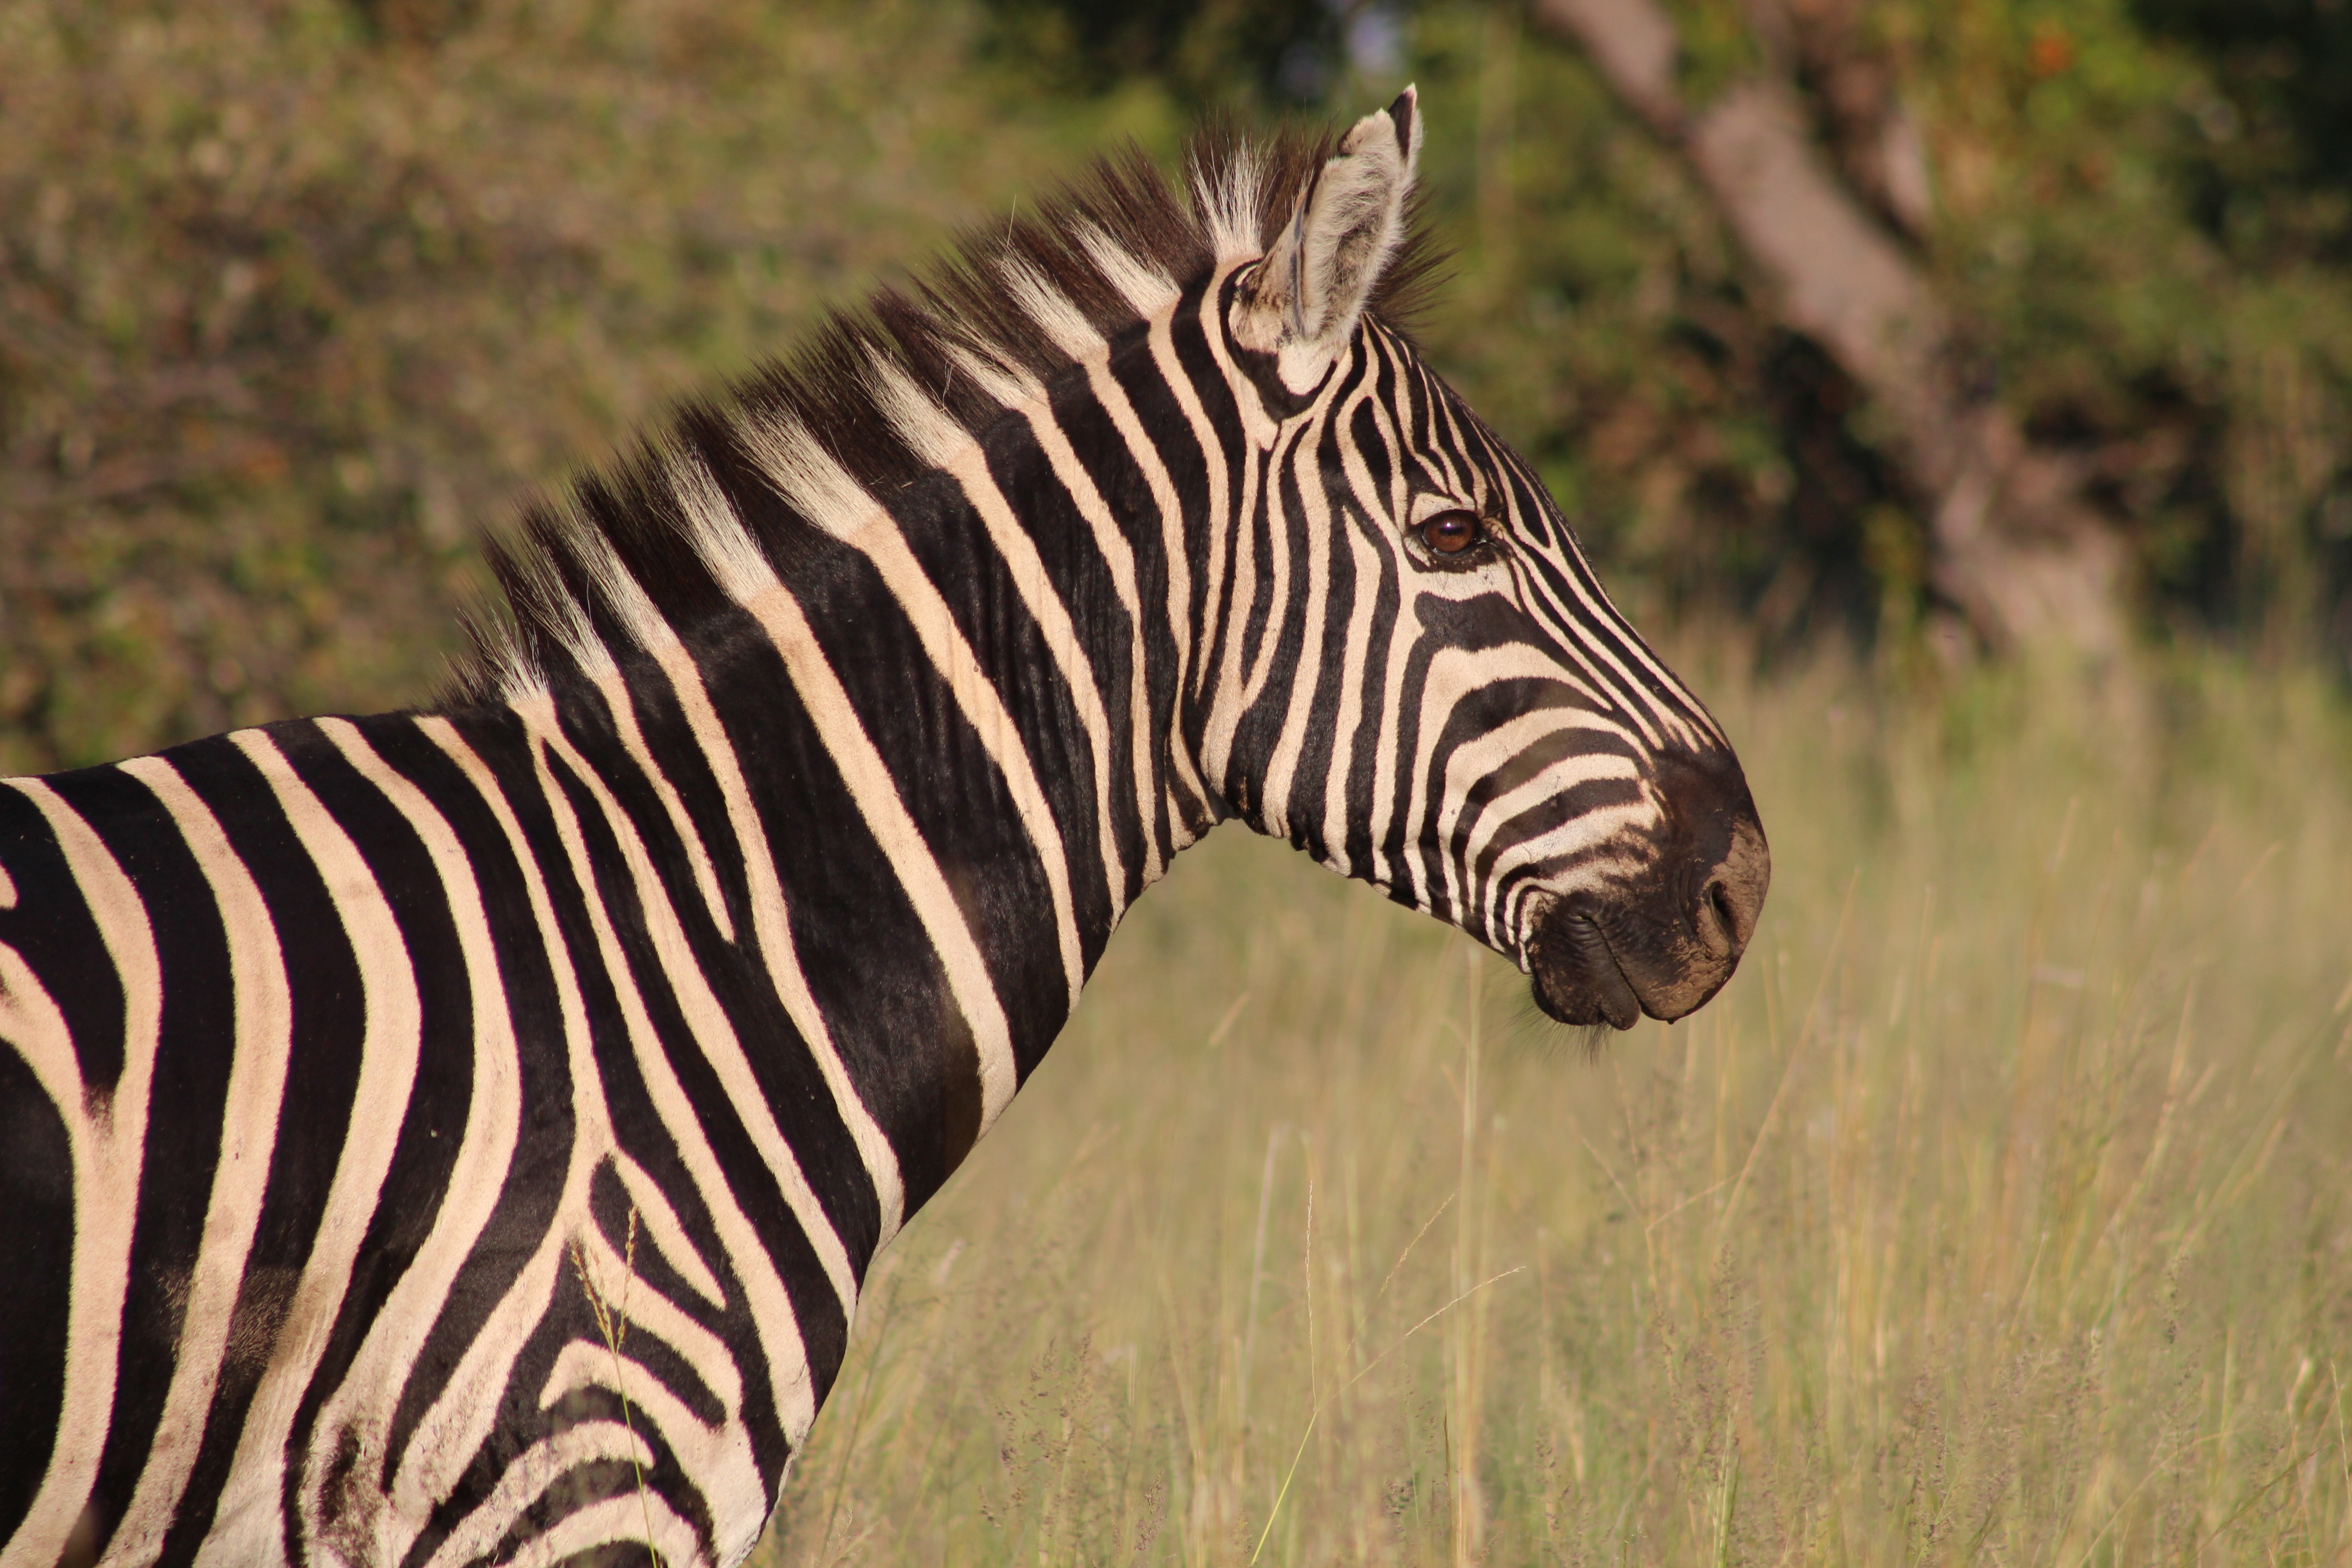
landscape, nature, grass, wilderness, white, animal, wildlife, wild, standing, pattern, natural, africa, mammal, black, fauna, savanna, zebra, striped, south, grassland, stripes, reserve, safari, herbivore, horse like mammal